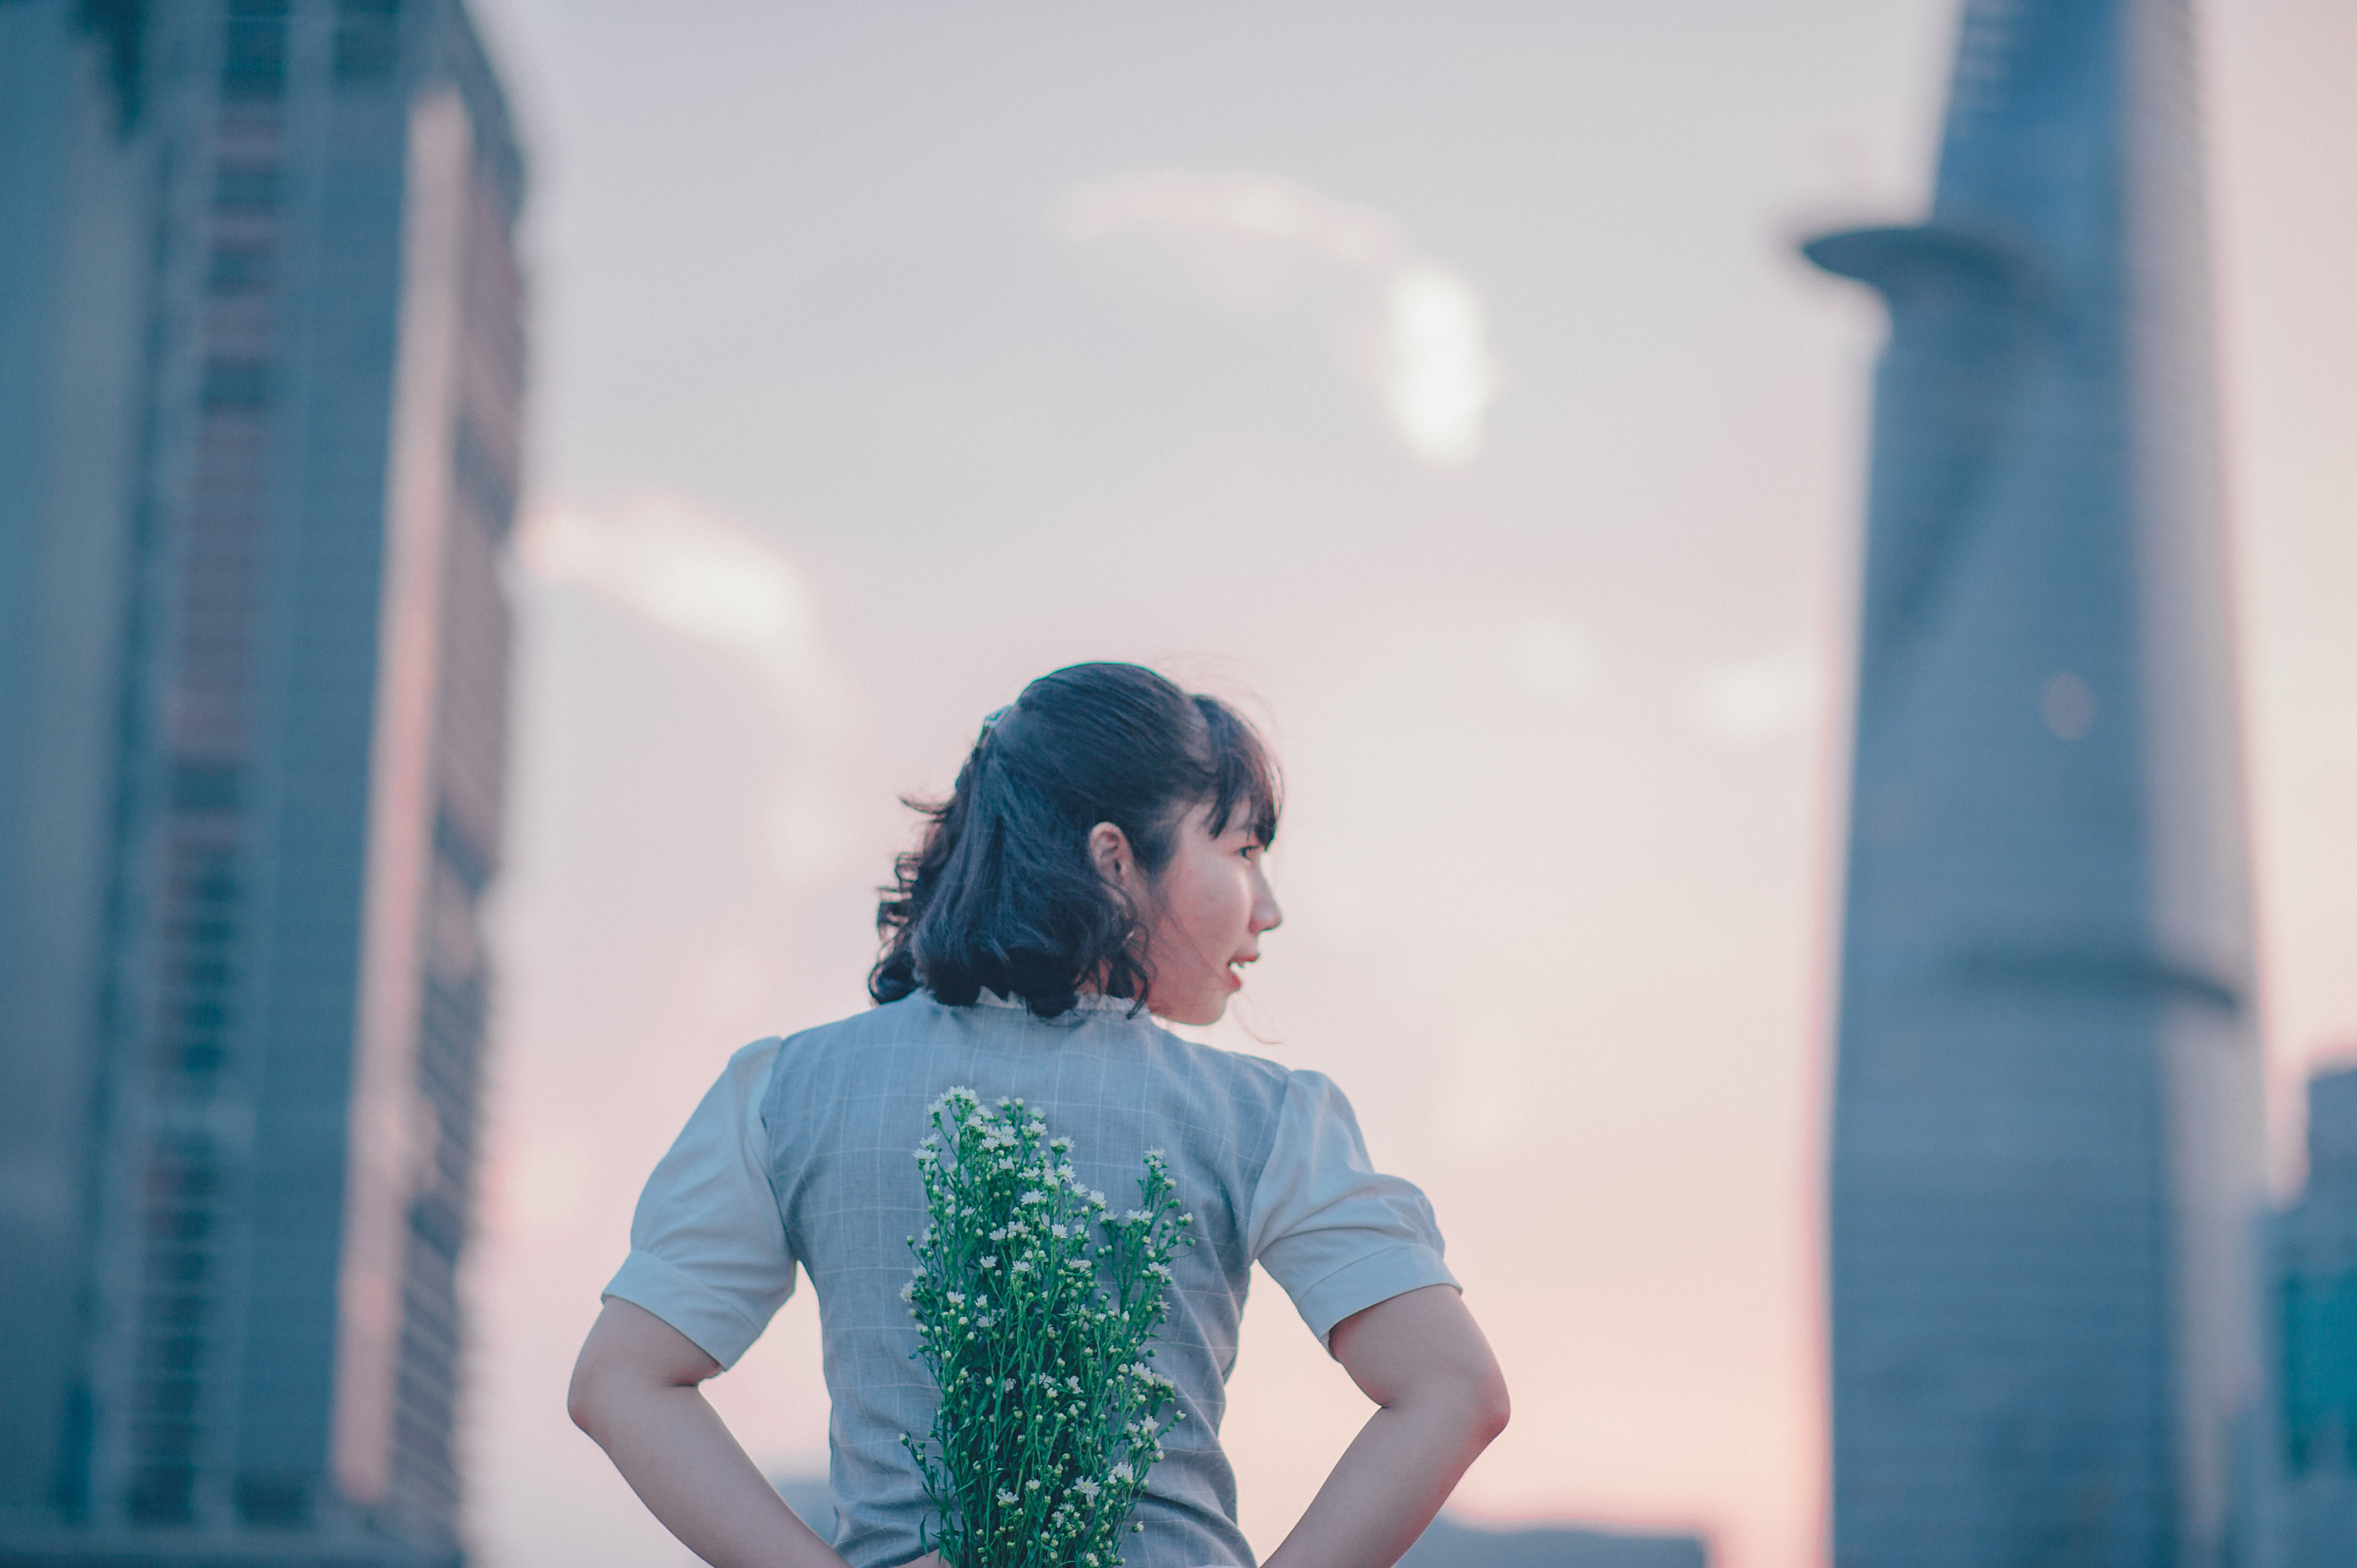
love, cute, portrait, landscape, beautiful, travel, girl, sky, blue, photograph, photography, standing, snapshot, fun, daytime, sitting, vacation, sunlight, happiness, smile, leisure